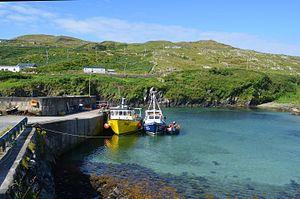
Arrivée à Inishturk
Inishturk est une île irlandaise de l'océan Atlantique au large des côtes du comté de Mayo. L'île est habitée toute l'année et sa population s'élève à environ 70 individus dont certains sont les descendants directs des derniers habitants de l'île voisine Inishark évacuée en 1960. En irlandais, le nom de l'île signifie île au sanglier.